Kurdish cuisine

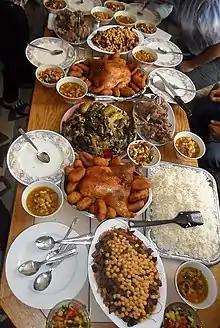
Various Kurdish dishes

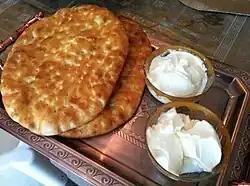
Kurdish kulere served with yogurt and Kurdish cheese

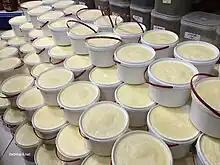
Erbil yogurt

Sweetened black tea is a very common drink, along with bitter strong coffee. Another favourite Kurdish drink is (ماستاو) or , which is yogurt and salt mixed with water. The fermented version of this is called (Doogh).